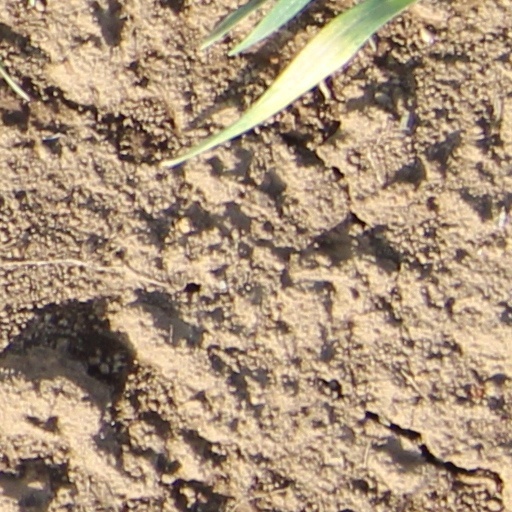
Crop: wheat